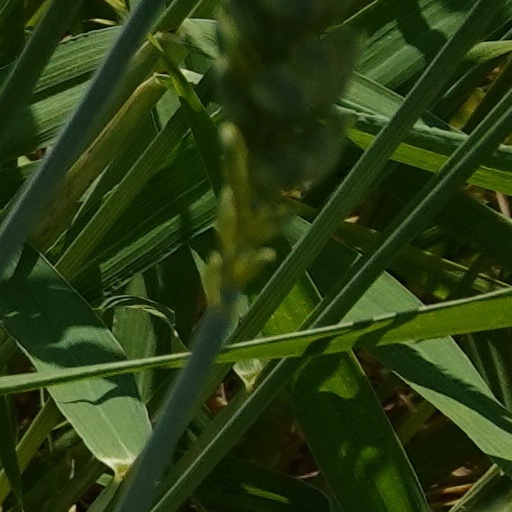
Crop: wheat